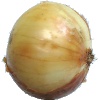
Label: white_onion